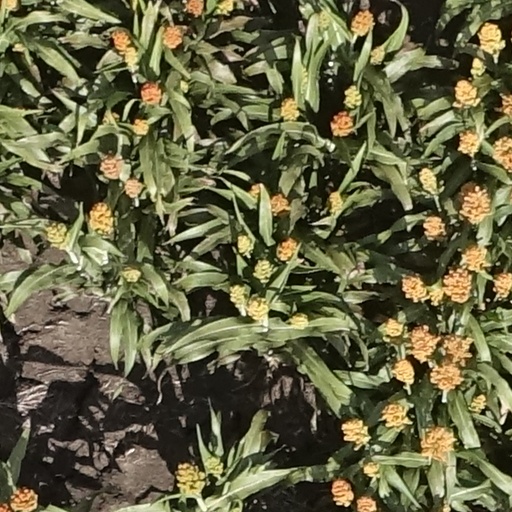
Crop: sorghum